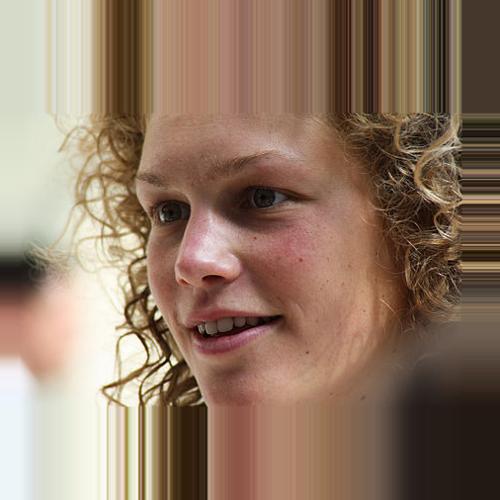
Age: 25